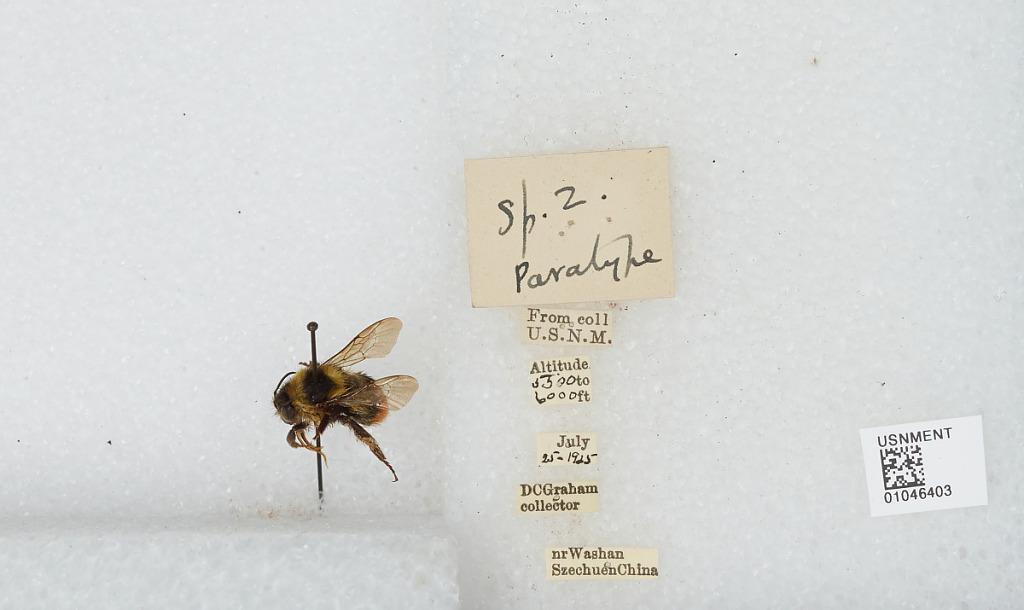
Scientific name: Bombus sp.
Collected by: D. Graham
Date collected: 1925-7-25
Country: China
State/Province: Sichuan
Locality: near Washan